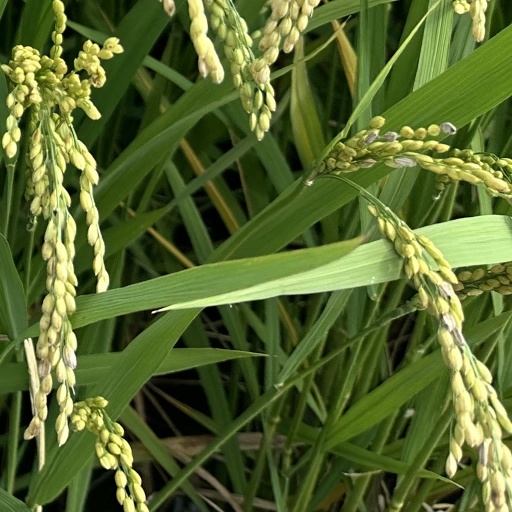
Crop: rice